Immacolata al Tiburtino

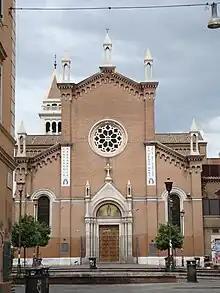
Facade

The church of St. Mary Immaculate and St. John Berchmans is a place of Catholic worship in Rome, located in the Tiburtino district, in the Immaculate Square.